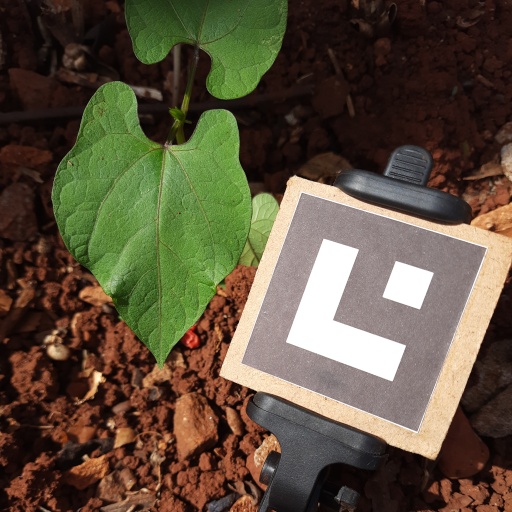
Observations: wavy surface, no eating holes, under sunlight